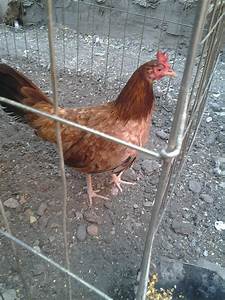
Label: gallina